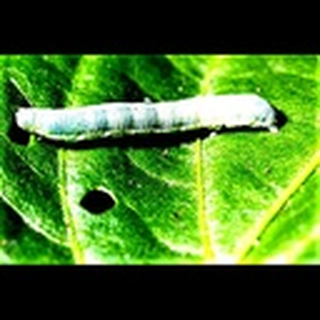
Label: cotton_army_worm